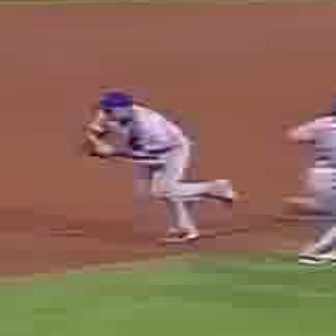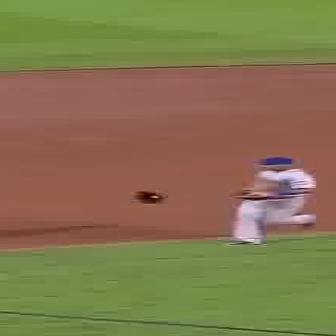
  Please identify the target specified by the bounding box [78,89,232,242] in the first image and locate it in the second image. Return the coordinates in [x_min,y_min,x_max,y_max] format.
Answer: [225,156,313,244]